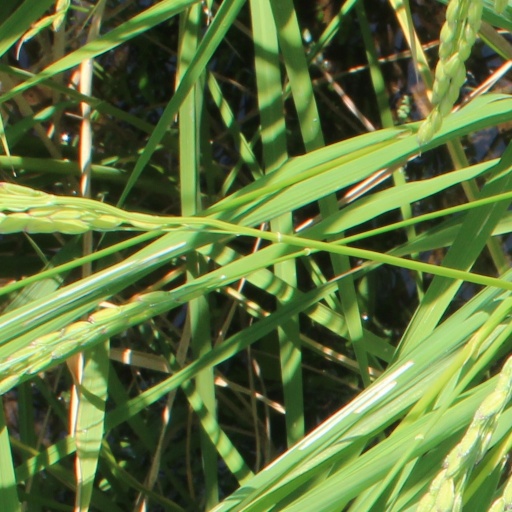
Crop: rice